Khawaja Nazimuddin

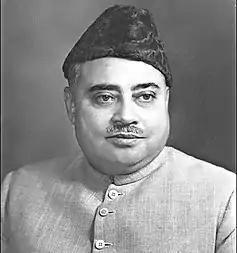
Nazimuddin in 1948

Sir Khawaja Nazimuddin (19 July 1894 – 22 October 1964) was a Pakistani politician and statesman who served as the second governor-general of Pakistan from 1948 to 1951, succeeding Muhammad Ali Jinnah; and later as the second prime minister of Pakistan from 1951 to 1953.